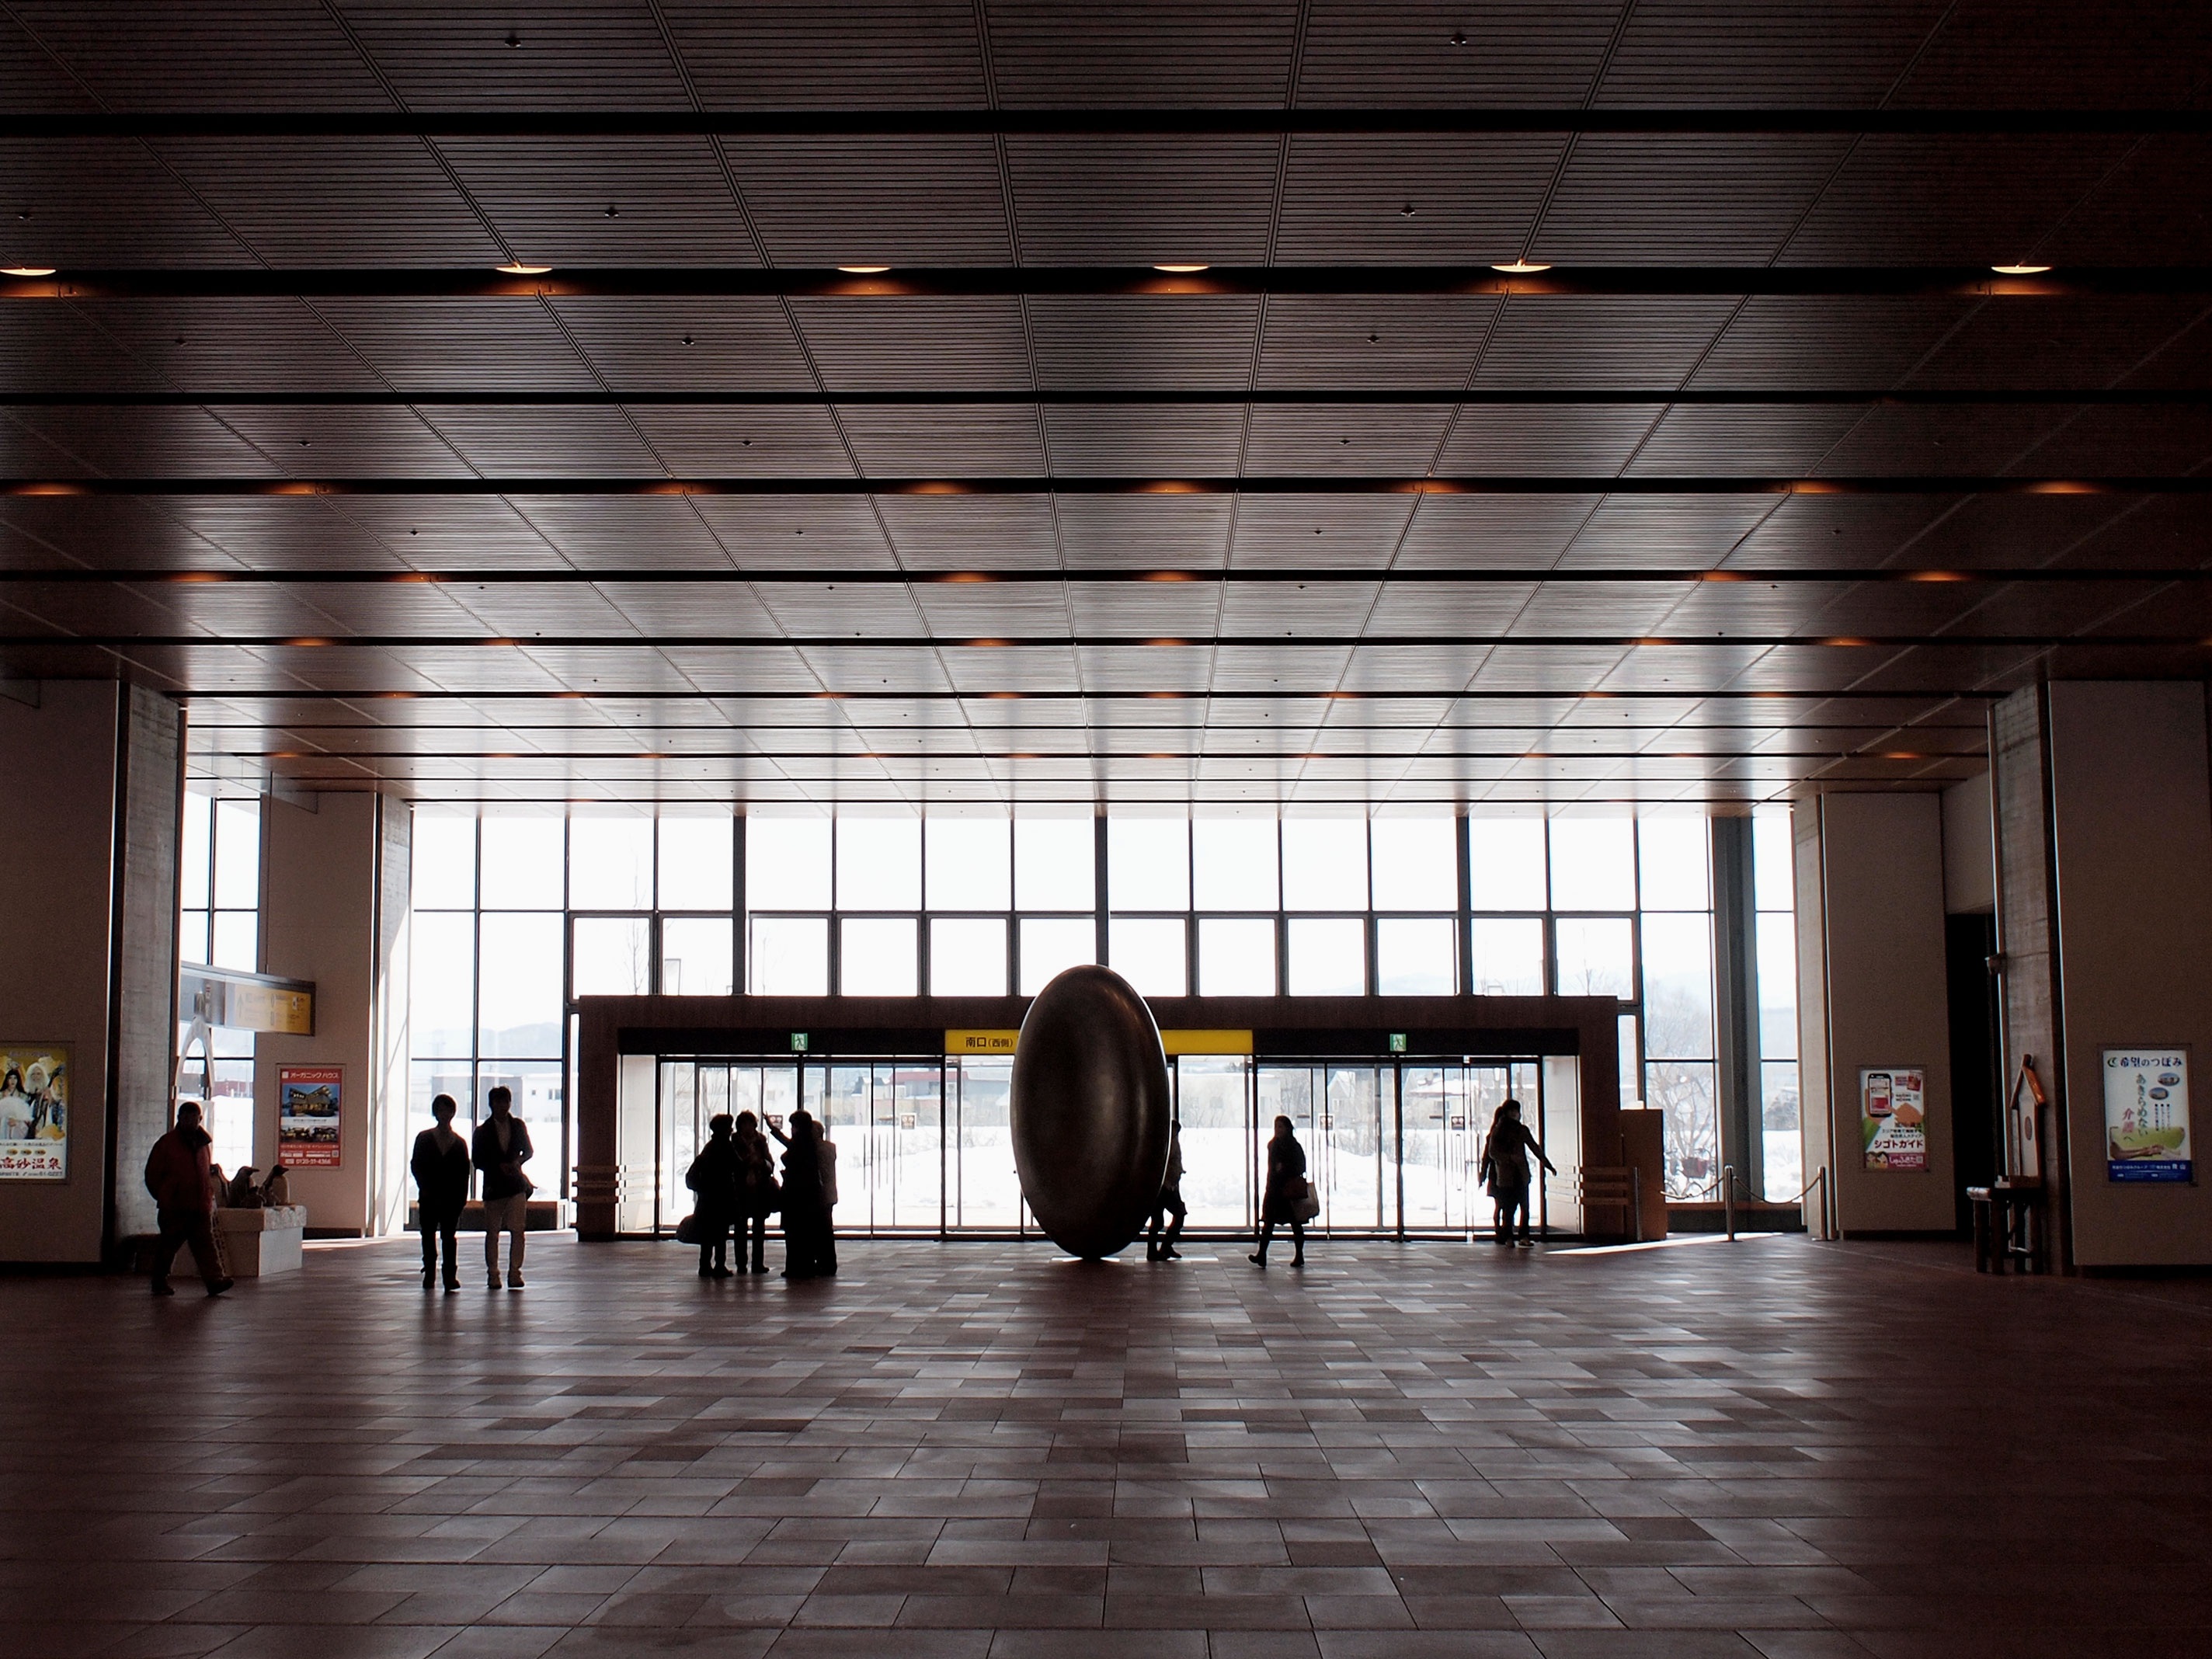
architecture, auditorium, building, museum, hall, station, japan, interior design, tourist attraction, art gallery, asahikawa, asahikawa station